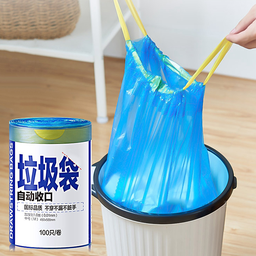
Label: plastic